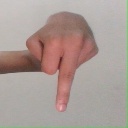
अक्षर: प